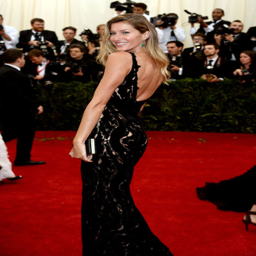
in fashion business honoring exhibit .